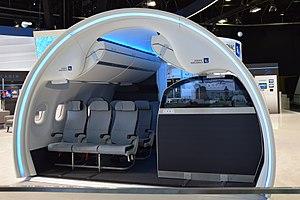
Stand de Zodiac Aerospace au salon du Bourget 2017.
Zodiac Aerospace est une entreprise aéronautique française créée en 1896 fournissant des systèmes et des équipements à destination des aéronefs. Elle est absorbée en 2018 par Safran, et les différentes entités renommées et dissoutes au sein du groupe.